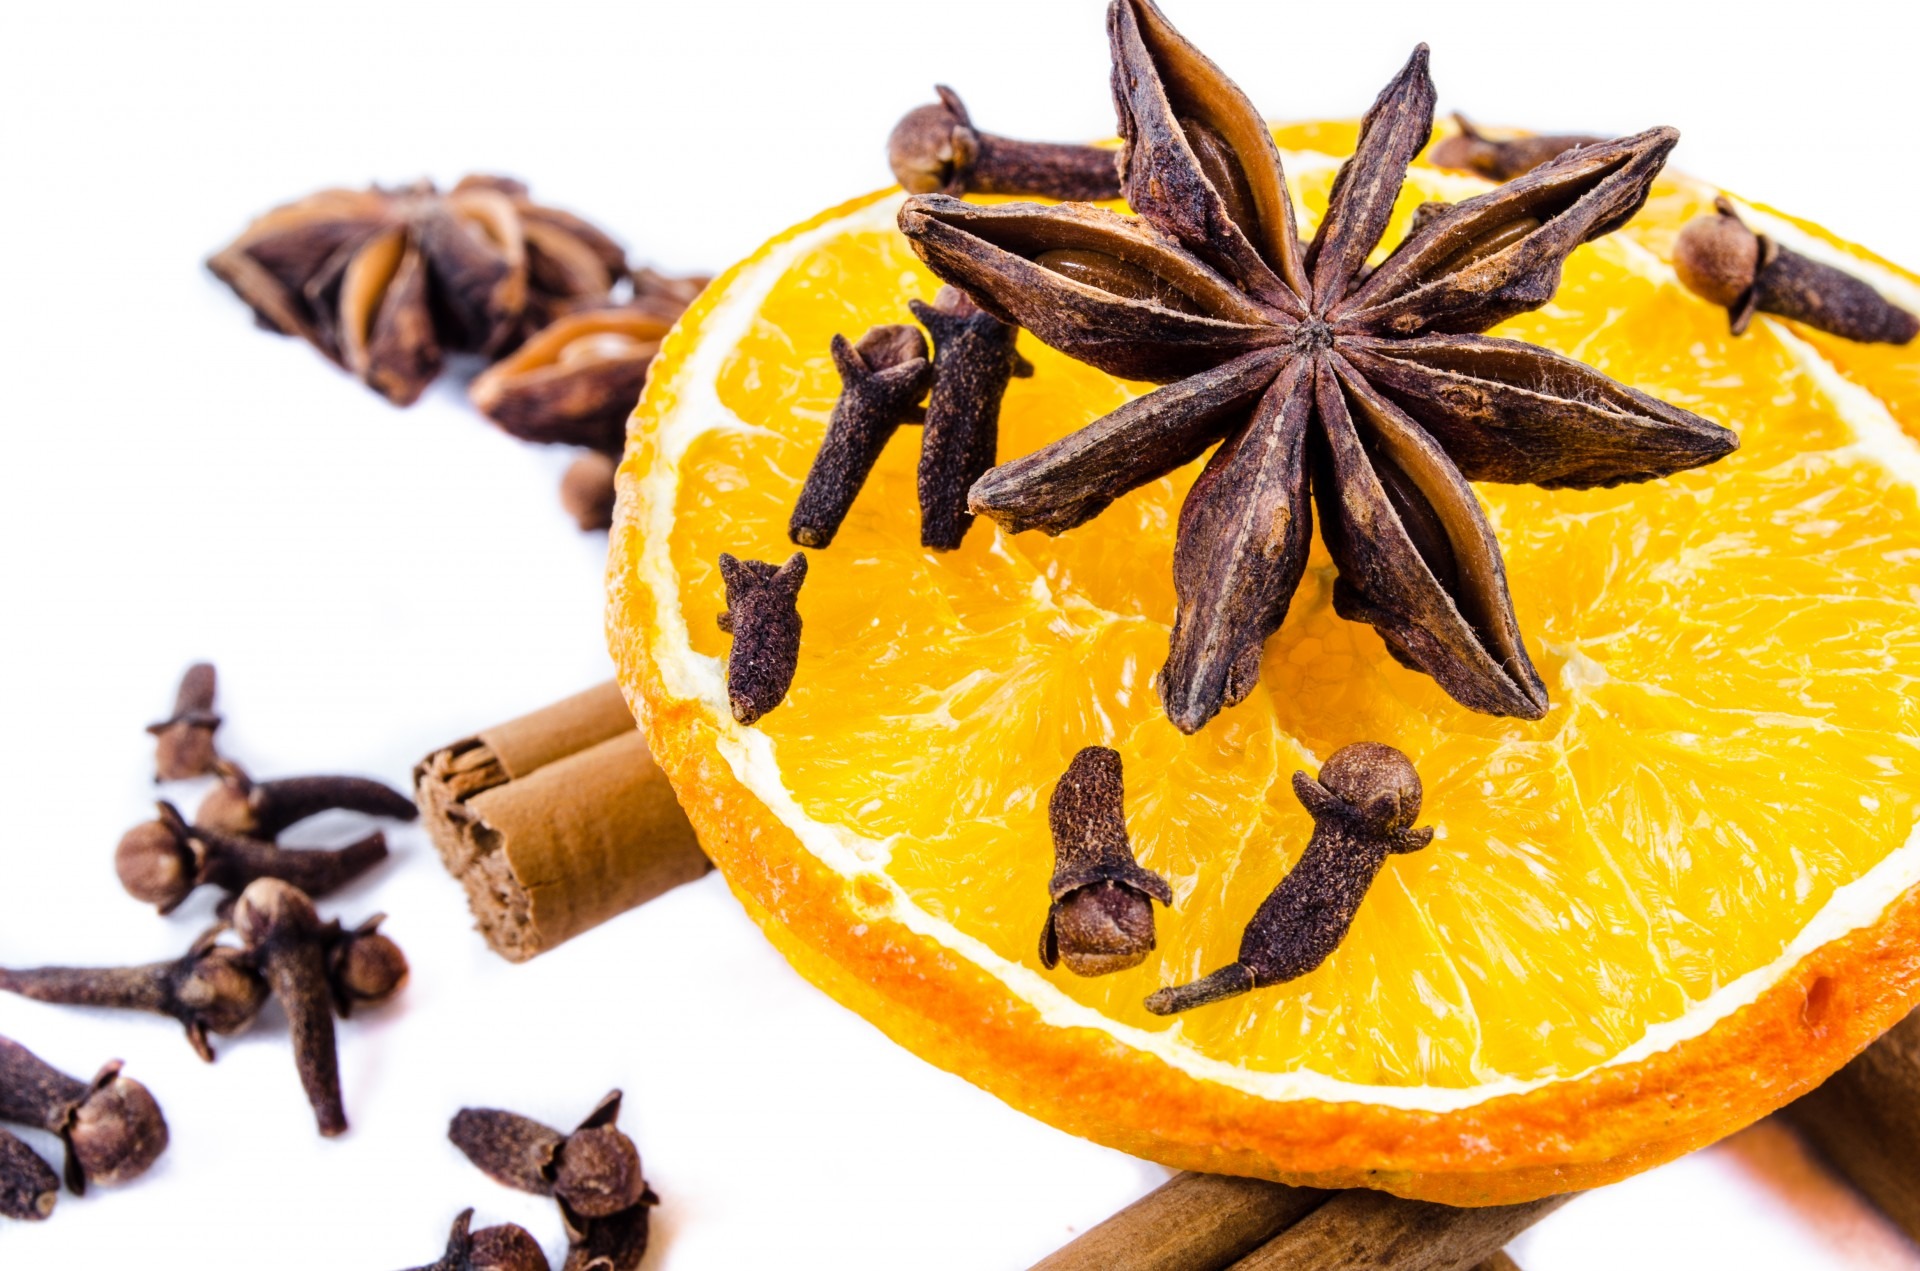
cold, winter, plant, board, wood, fruit, star, rustic, bark, dry, decoration, orange, food, spice, produce, brown, drink, baking, cookie, bakery, deco, cinnamon, clove, decorative, spicy, wooden, concept, xmas, citrus, stick, aromatic, flavor, anise, spiced, homely, mulled, aniseed